Máximo (wrestler)

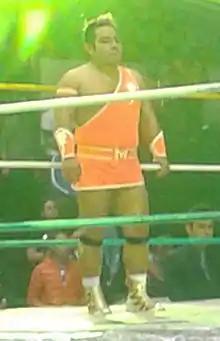
Máximo in May 2013

In January 2011, Máximo took part in the "Fantastica Mania 2011" weekend, co-produced by CMLL and New Japan Pro-Wrestling in Tokyo. On January 22, Máximo was defeated by old rival Taichi in a singles match. The following day, he teamed with Danshoku Dino in a tag team match, where they were defeated by Gedo and Jado. In December 2011, Máximo formed the trio "El Bufete del Amor" with Marco Corleone and Rush. On January 21, 2012, Máximo returned to Japan to take part in Fantastica Mania 2012, teaming with Danshoku Dino on night one in a tag team match, where they were defeated by Suzuki-gun (Taichi and Taka Michinoku). The following day, Máximo picked up his first win in Japan, when he and Jushin Thunder Liger defeated Taichi and Misterioso Jr. in a tag team match. Back in Mexico, "El Bufete del Amor" defeated "Los Hijos del Averno" (Averno, Ephesto and Mephisto) on February 19 to win the CMLL World Trios Championship. Máximo returned to Japan on July 7 for a two-week-long tour with New Japan Pro-Wrestling. In January 2013, Máximo returned to Japan to take part in the three-day "Fantastica Mania 2013" event. During the first night on January 18, he teamed with La Máscara and Mascara Dorada in a six-man tag team match, where they were defeated by Taichi, Taka Michinoku and Volador Jr. The following night, Máximo and Tama Tonga defeated Taichi and Michinoku in a tag team match. During the third and final night, Máximo was defeated by Taichi in a singles match. In the fall of 2012 "El Bufete" began a feud against the Mexican National Trios Champions "Los Invasores" (Volador Jr., Mr. Águila and Kraneo). The two teams fought several occasions with "El Bufete's" CMLL World Trios Championship on the line, while "Los Invasores" Mexican National Trios Championship being passed over compared to the more prestigious CMLL title. Máximo was forced to team up with Mr. Águila for the 2013 "Torneo Nacional de Parejas Increibles" ("National Incredible Pairs Tournament"), a tag team tournament teaming up wrestlers who would never team up otherwise, often because they are rivals, would be forced to work together. Máximo and Mr. Águila lost to the team of Máscara Dorada and Mephisto even though they were able to put their differences aside for one night. On April 19, Máximo started another tour with New Japan Pro-Wrestling. In May, Máximo, Marco Corleone and Rush were stripped of the CMLL World Trios Championship, when Corleone was sidelined with a knee injury. In January 2014, Máximo returned to Japan to take part in the five-day "Fantastica Mania 2014" tour. During the third event of the tour, on January 17, Máximo unsuccessfully challenged Rey Escorpión for the CMLL World Light Heavyweight Championship. On October 3, 2014, Máximo participated in the 2014 "La Copa Junior" VIP tournament, qualifying for the finals by defeating Puma, Stuka Jr. and then finally La Sombra (by disqualification) to qualify for the finals. On October 10, Maximo defeated Mephisto to win his first ever "La Copa Junior".